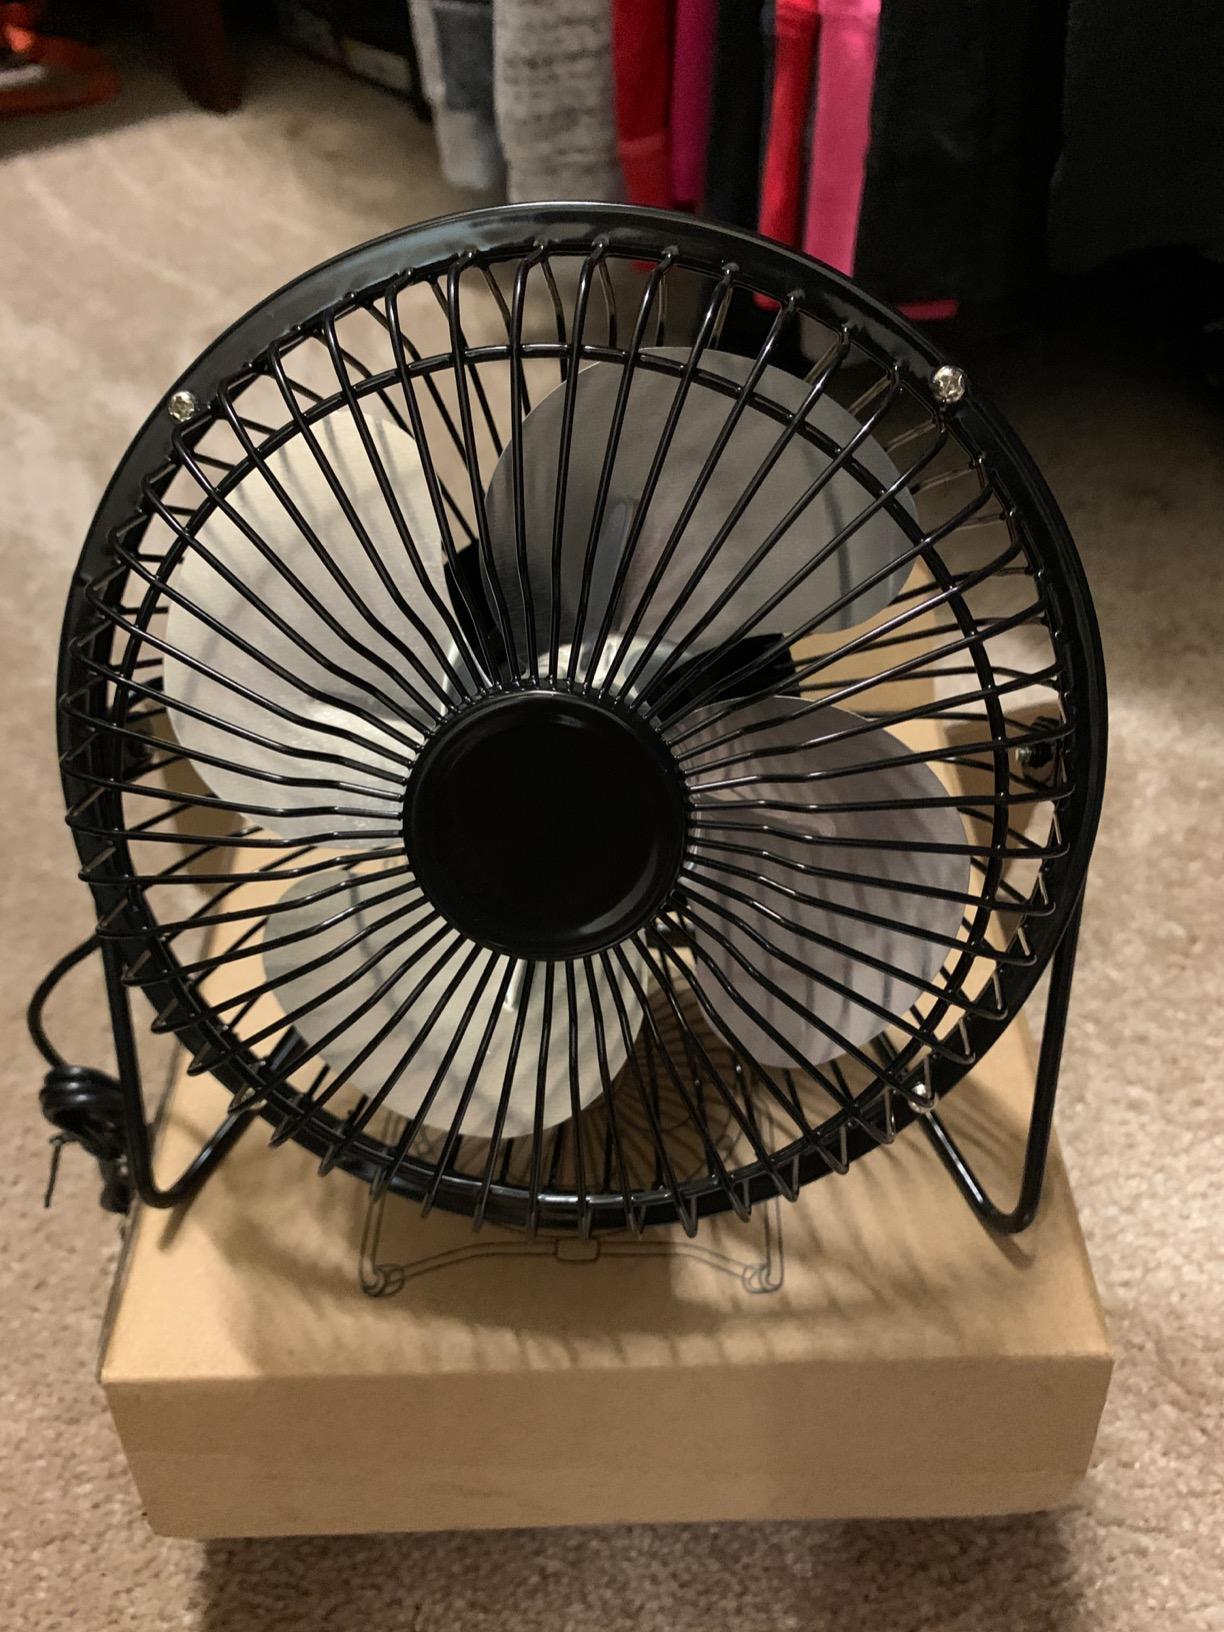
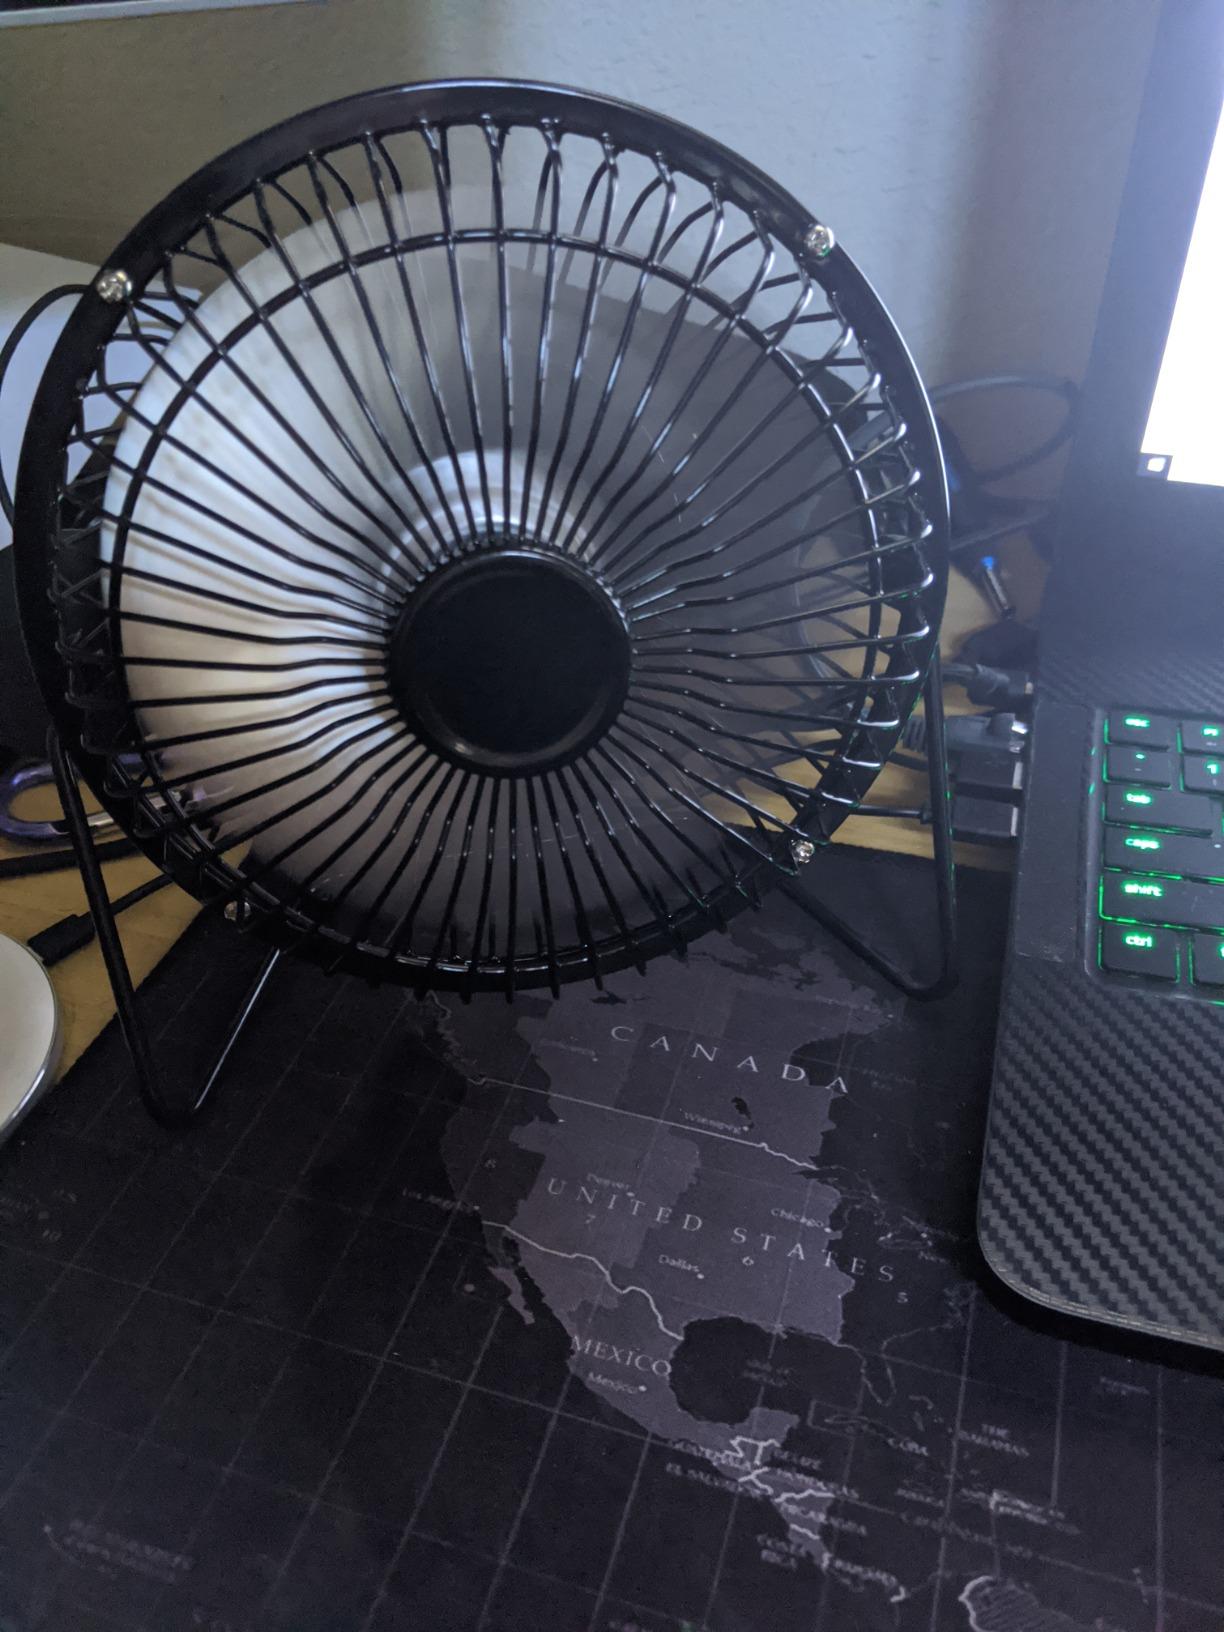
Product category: fan
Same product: yes